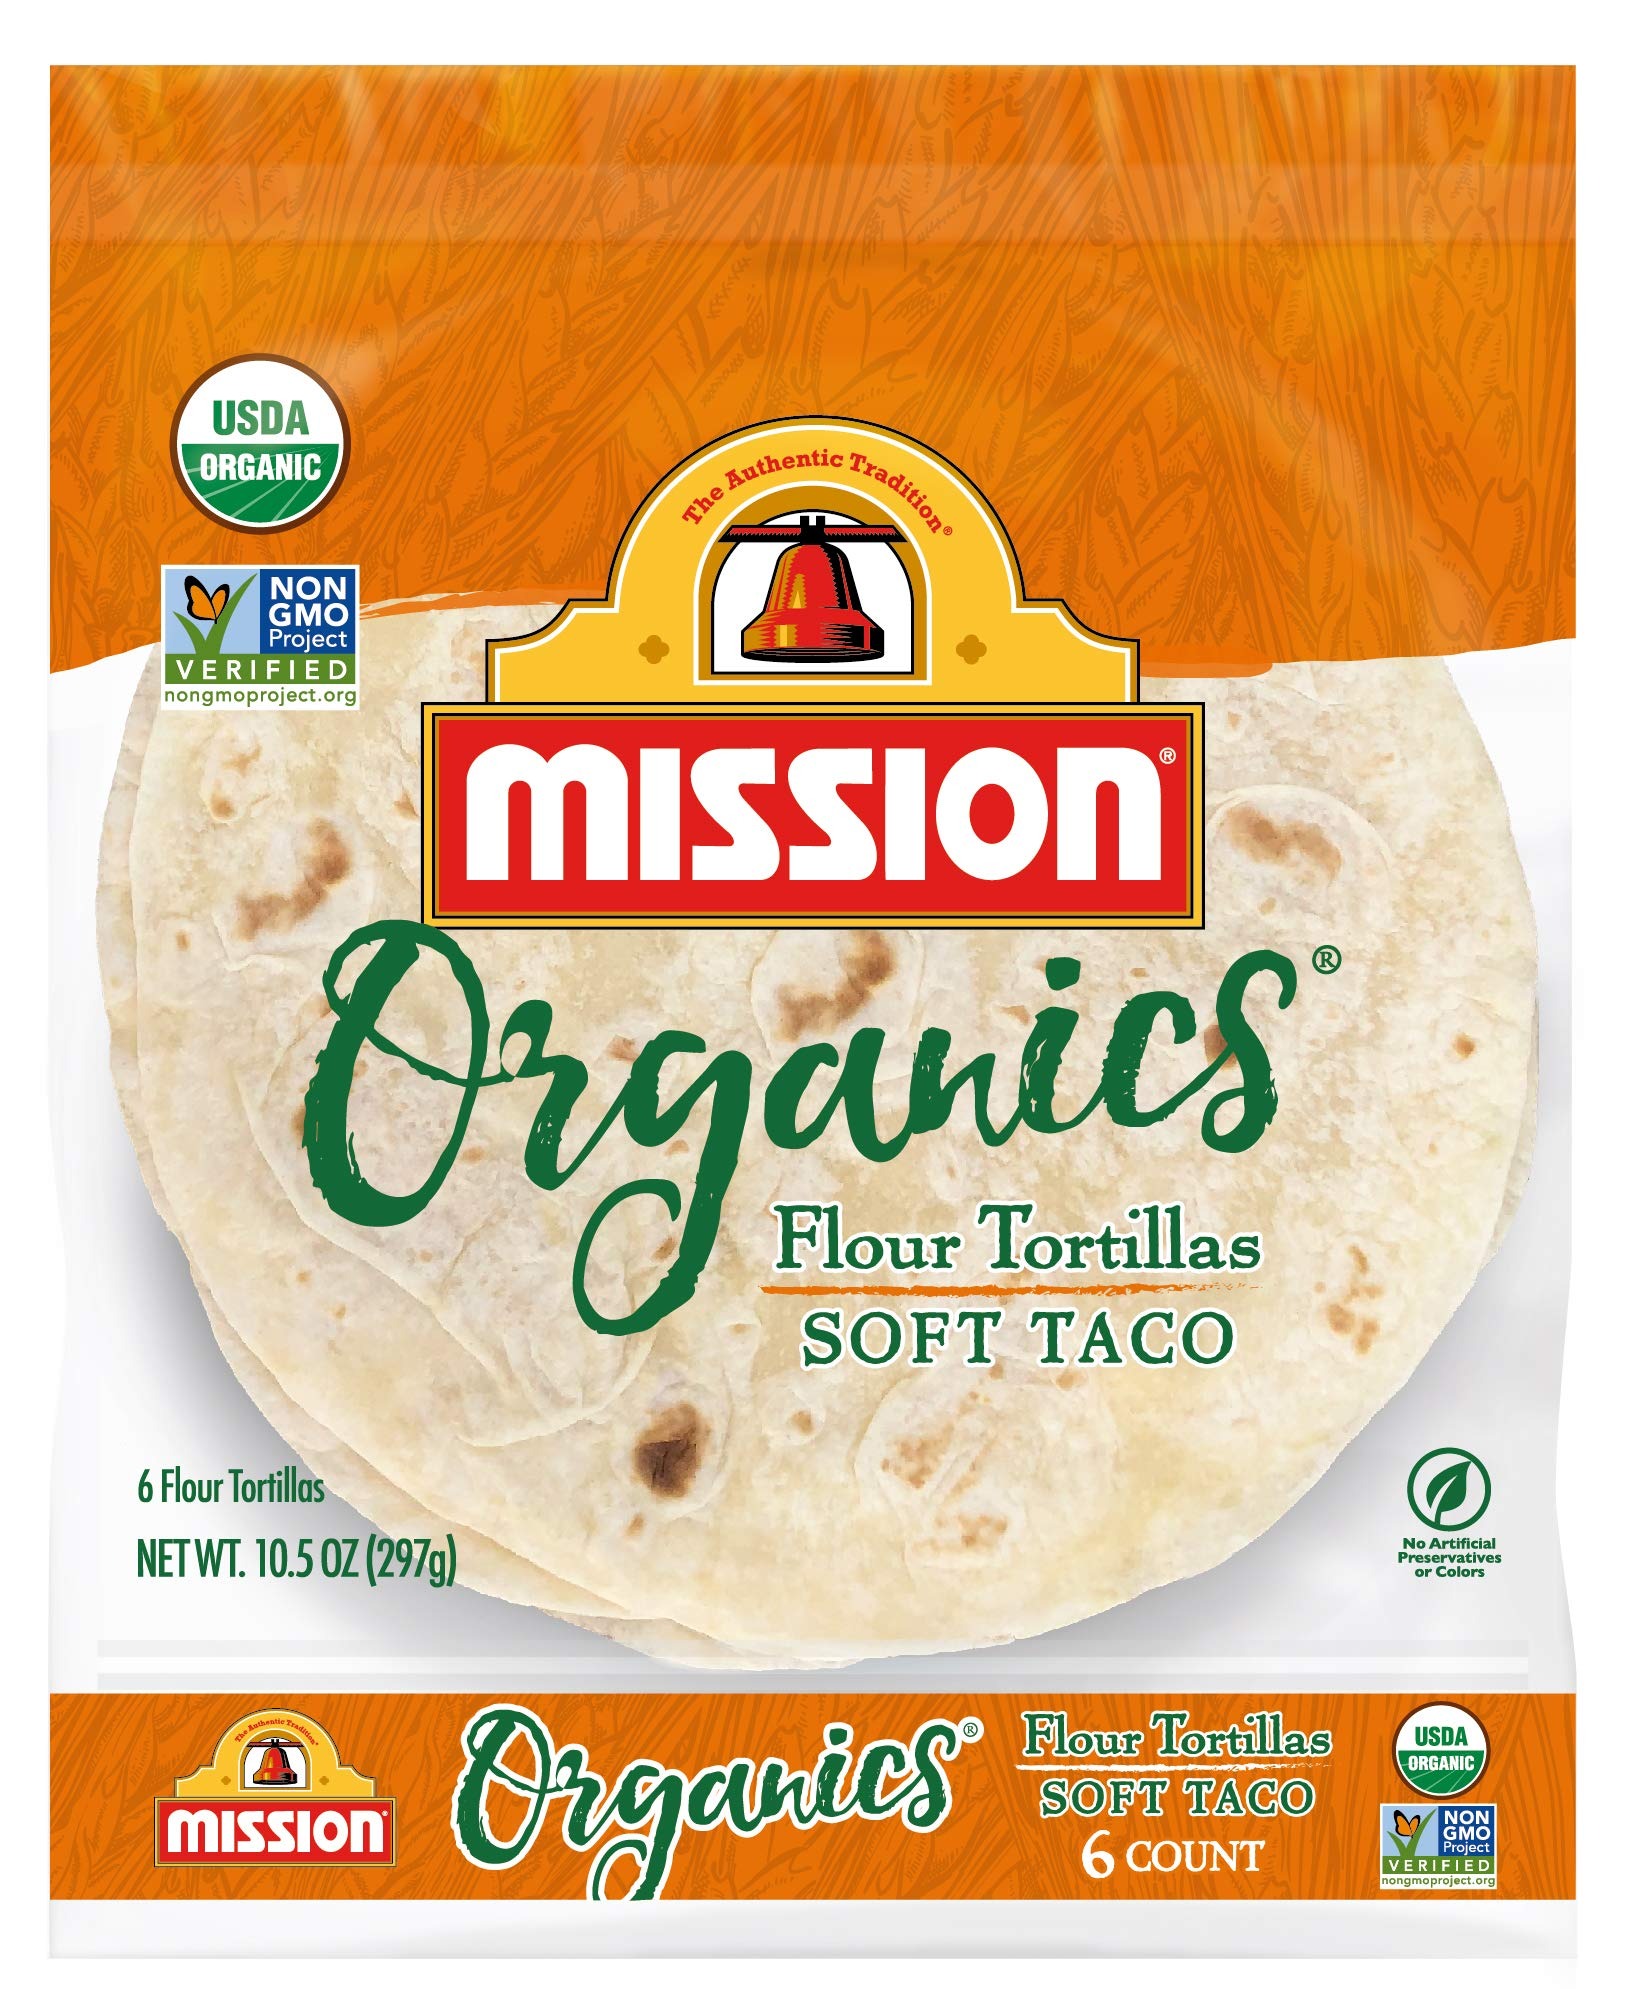
Item Name: Mission Organics Flour Tortillas, Non GMO, Trans Fat Free, Medium Soft Taco Size, 6 Count
Bullet Point 1: One 6-count package of Mission Organics Flour Tortillas
Bullet Point 2: USDA Organic Certified and Non-GMO Project Verified
Bullet Point 3: No artificial preservatives, colors, or flavors
Bullet Point 4: Made with sea salt
Bullet Point 5: Delicious addition to all of your favorite recipes
Value: 10.5
Unit: Ounce

Price: 2.78